City Circle tram

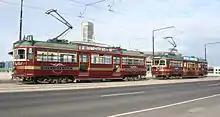
City Circle trams on La Trobe Street in August 2007

The tram route was introduced on 29 April 1994, requiring a small track extension along Spring Street, between Collins and Flinders Streets, to enable a complete CBD loop to be formed. The Federal Government's Building Better Cities program funded the $6.4 million capital cost of the track expansion, while the State Government funded the running costs.